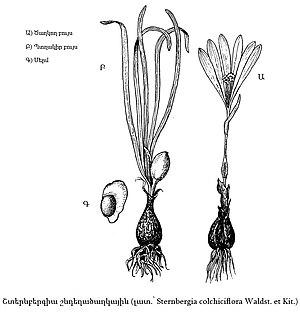
Sternbergia colchiciflora est une plante appartenant au genre Sternbergia et à la famille des Liliacées.